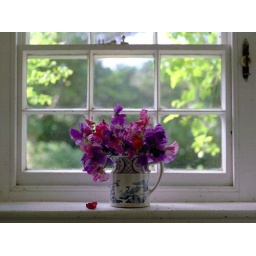
These flowers were gracefully sitting in the window of my grandparents farm house and couldn't help but capture my attention